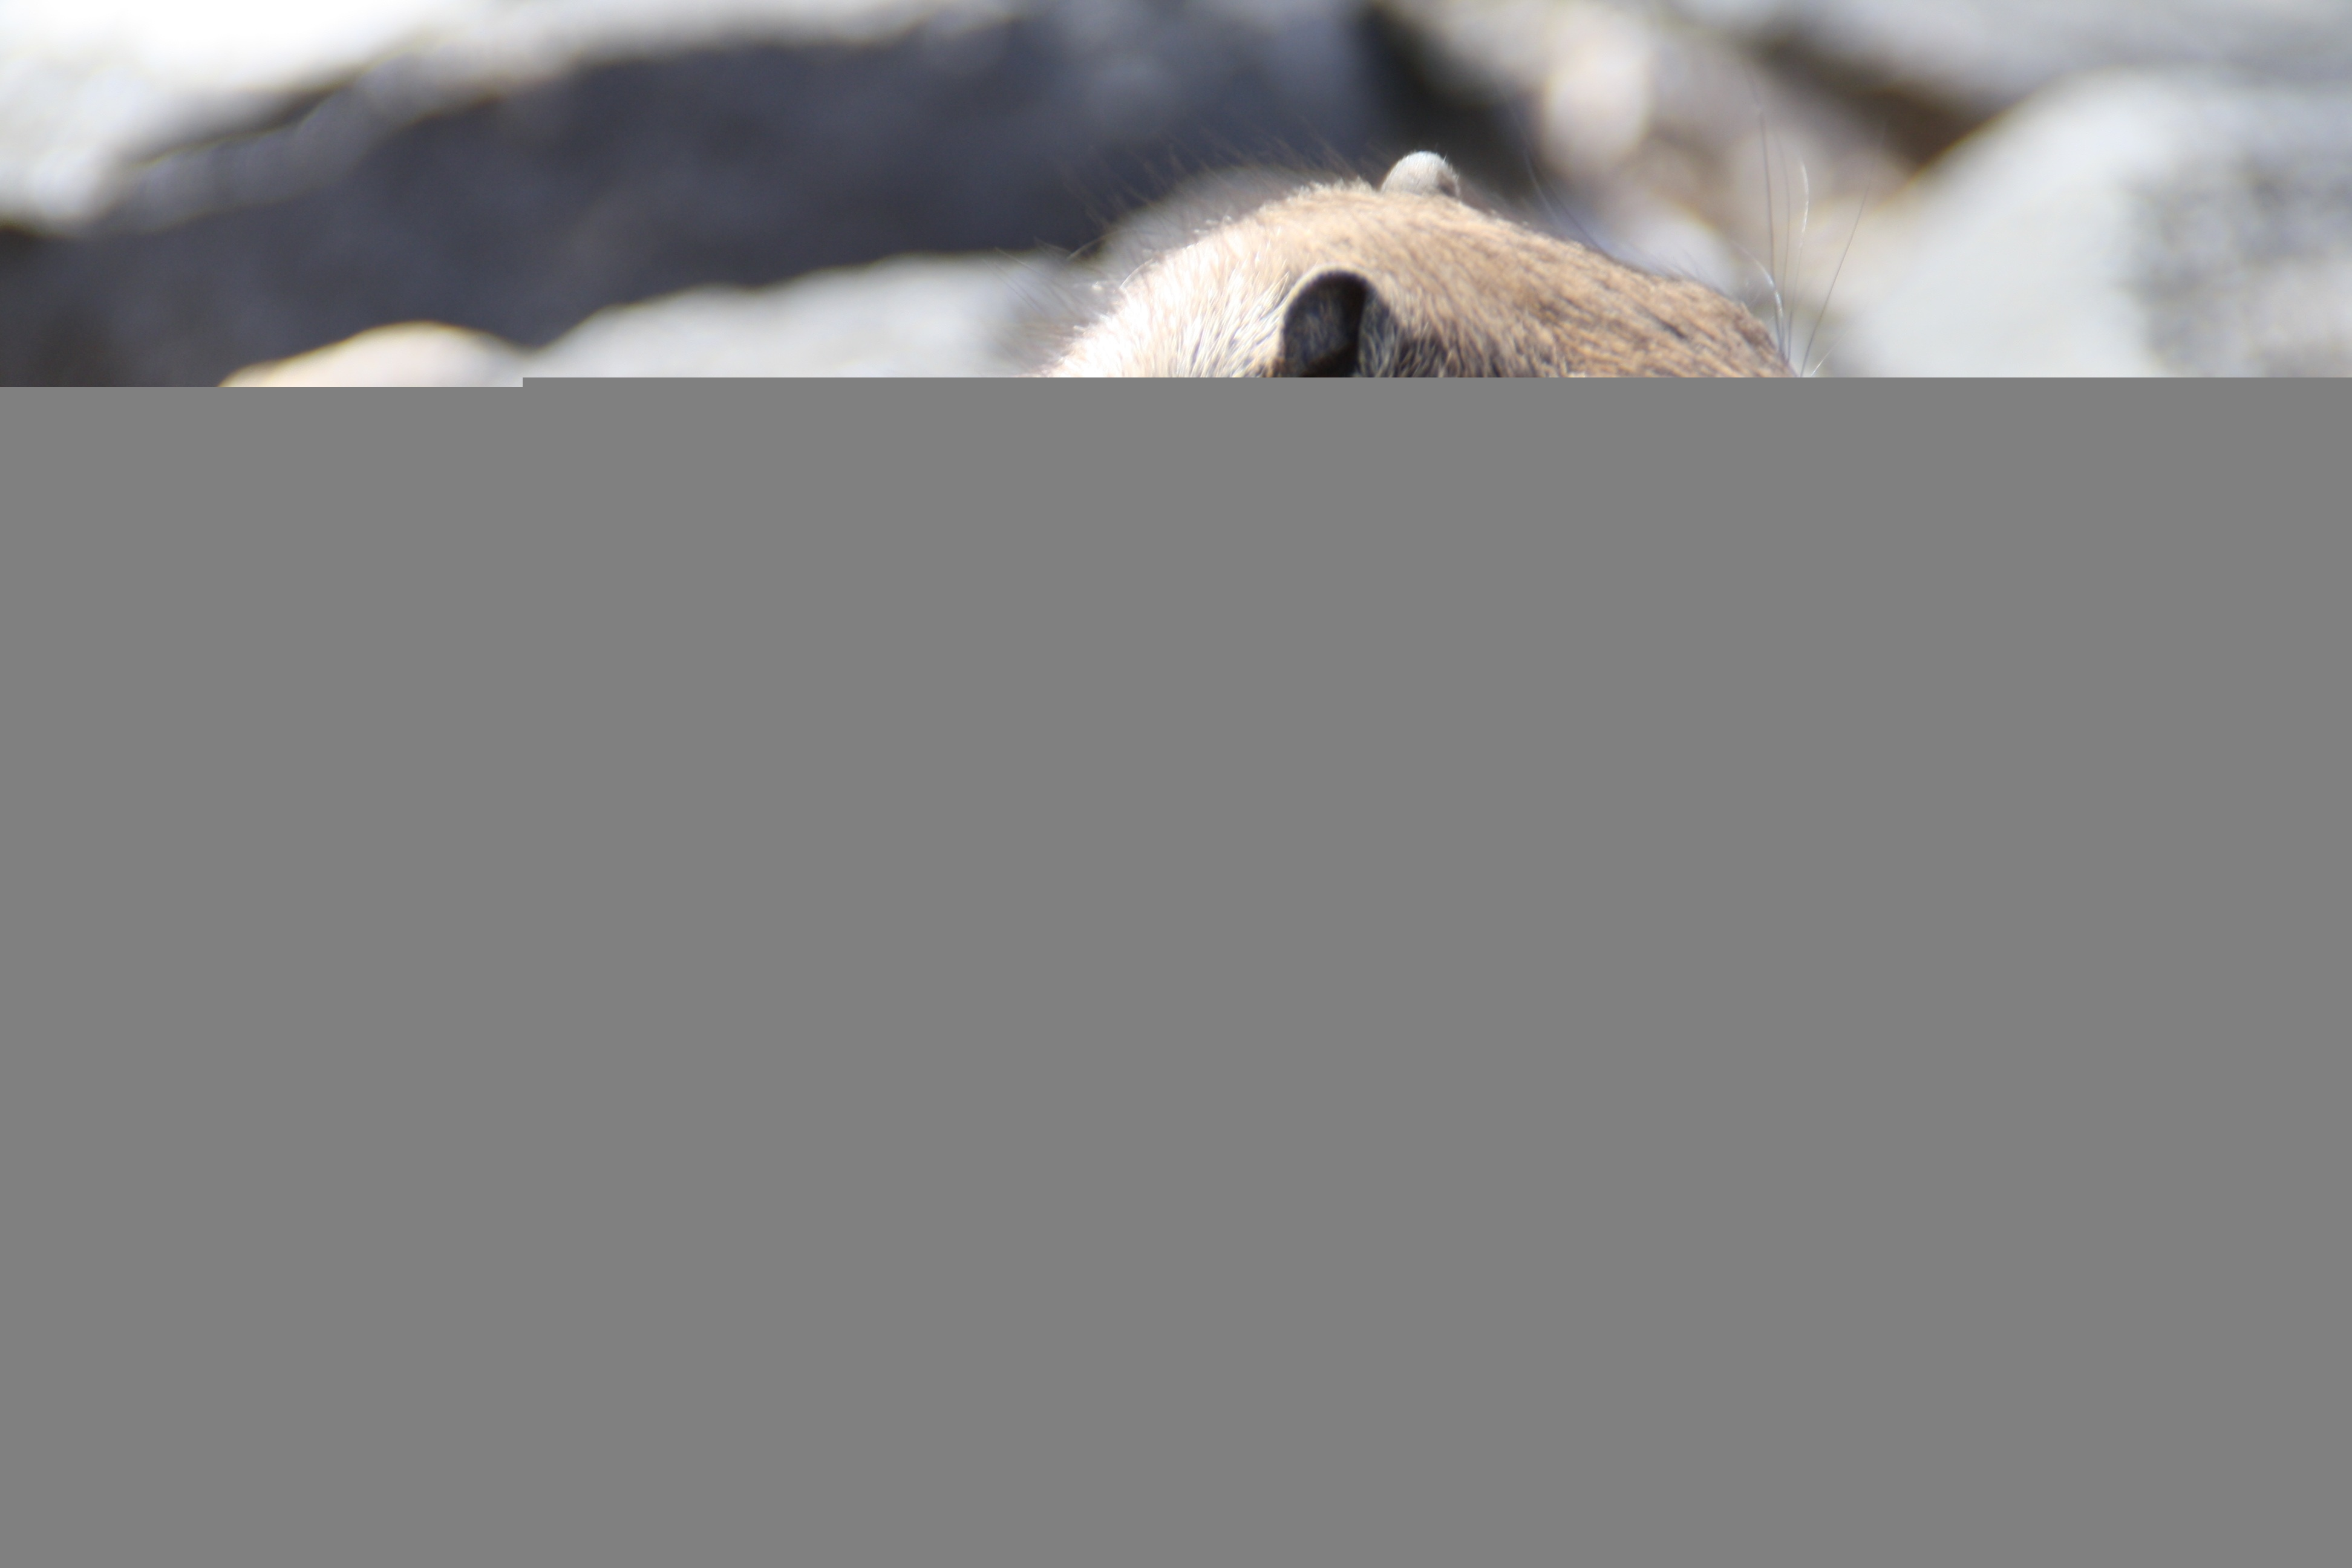
nature, wilderness, sweet, animal, wildlife, fur, rodent, fauna, striped, wild animal, snout, nager, marmot, gophers